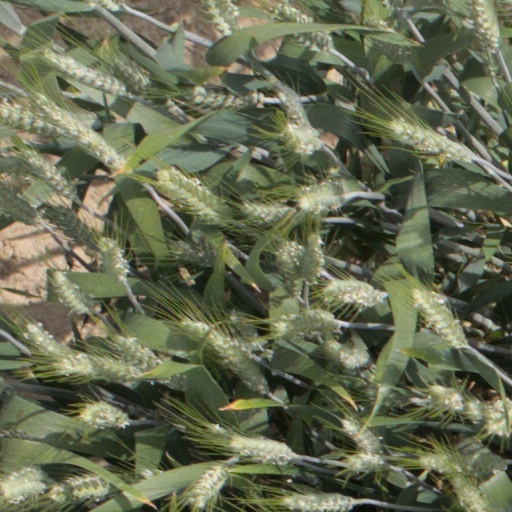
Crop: wheat